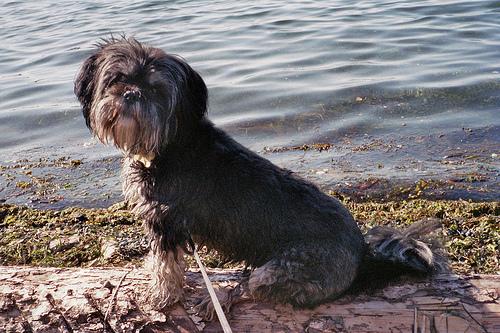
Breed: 215-n000038-Lhasa